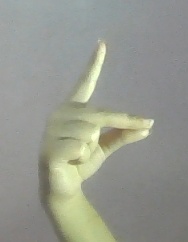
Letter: ta